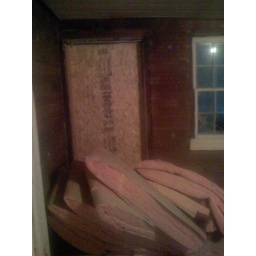
Mystery door in the bedroom after covering it up